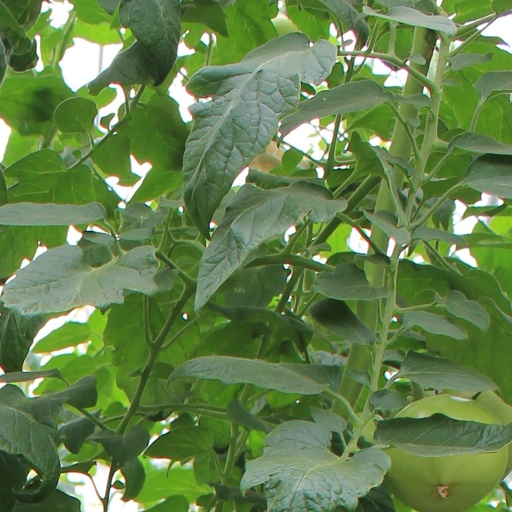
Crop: tomato